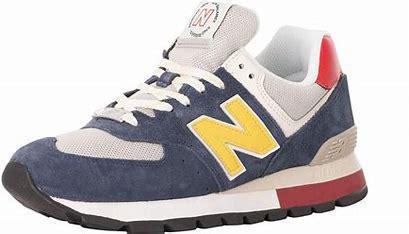
Brand: New
Model: Balance ML574